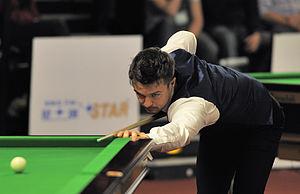
Michael Holt, né le 7 août 1978 à Nottingham, Nottinghamshire, est un joueur de snooker anglais, professionnel depuis 1998.